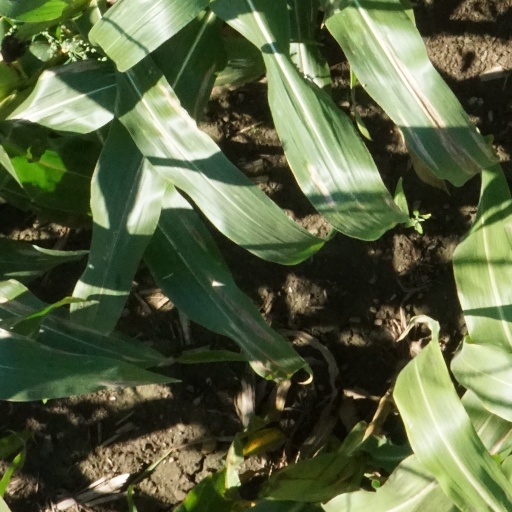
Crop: maize; corn